Villa Cortese

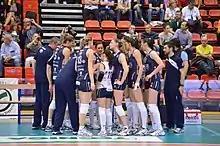
MC-PietroCarnaghi women's volleyball team

The name of Villa Cortese comes to the national sports news starting from the 2006–2007 season, when the MC-PietroCarnaghi, women's volleyball team, arrives from B2 to B1, the following year is promoted to A2 and in 2009 wins the playoff for enter the Serie A1. In 2010 the newly promoted to A1 won the Italian Cup, which she will repeat the following year. In the 2010–2011 season he made his debut in Europe in the Cev Champions League, reaching the semifinals the following season, as the smallest city ever to have succeeded. He faces his first three seasons of the championship as an absolute protagonist: two 2nd places and a 1st place in the regular season, three championship finals won, even touching the "scudetto" by one point, during the tie-break (5th set) of Race 5 of the 2011–2012 "scudetto" finals.